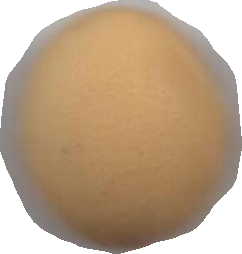
Variety: Dega